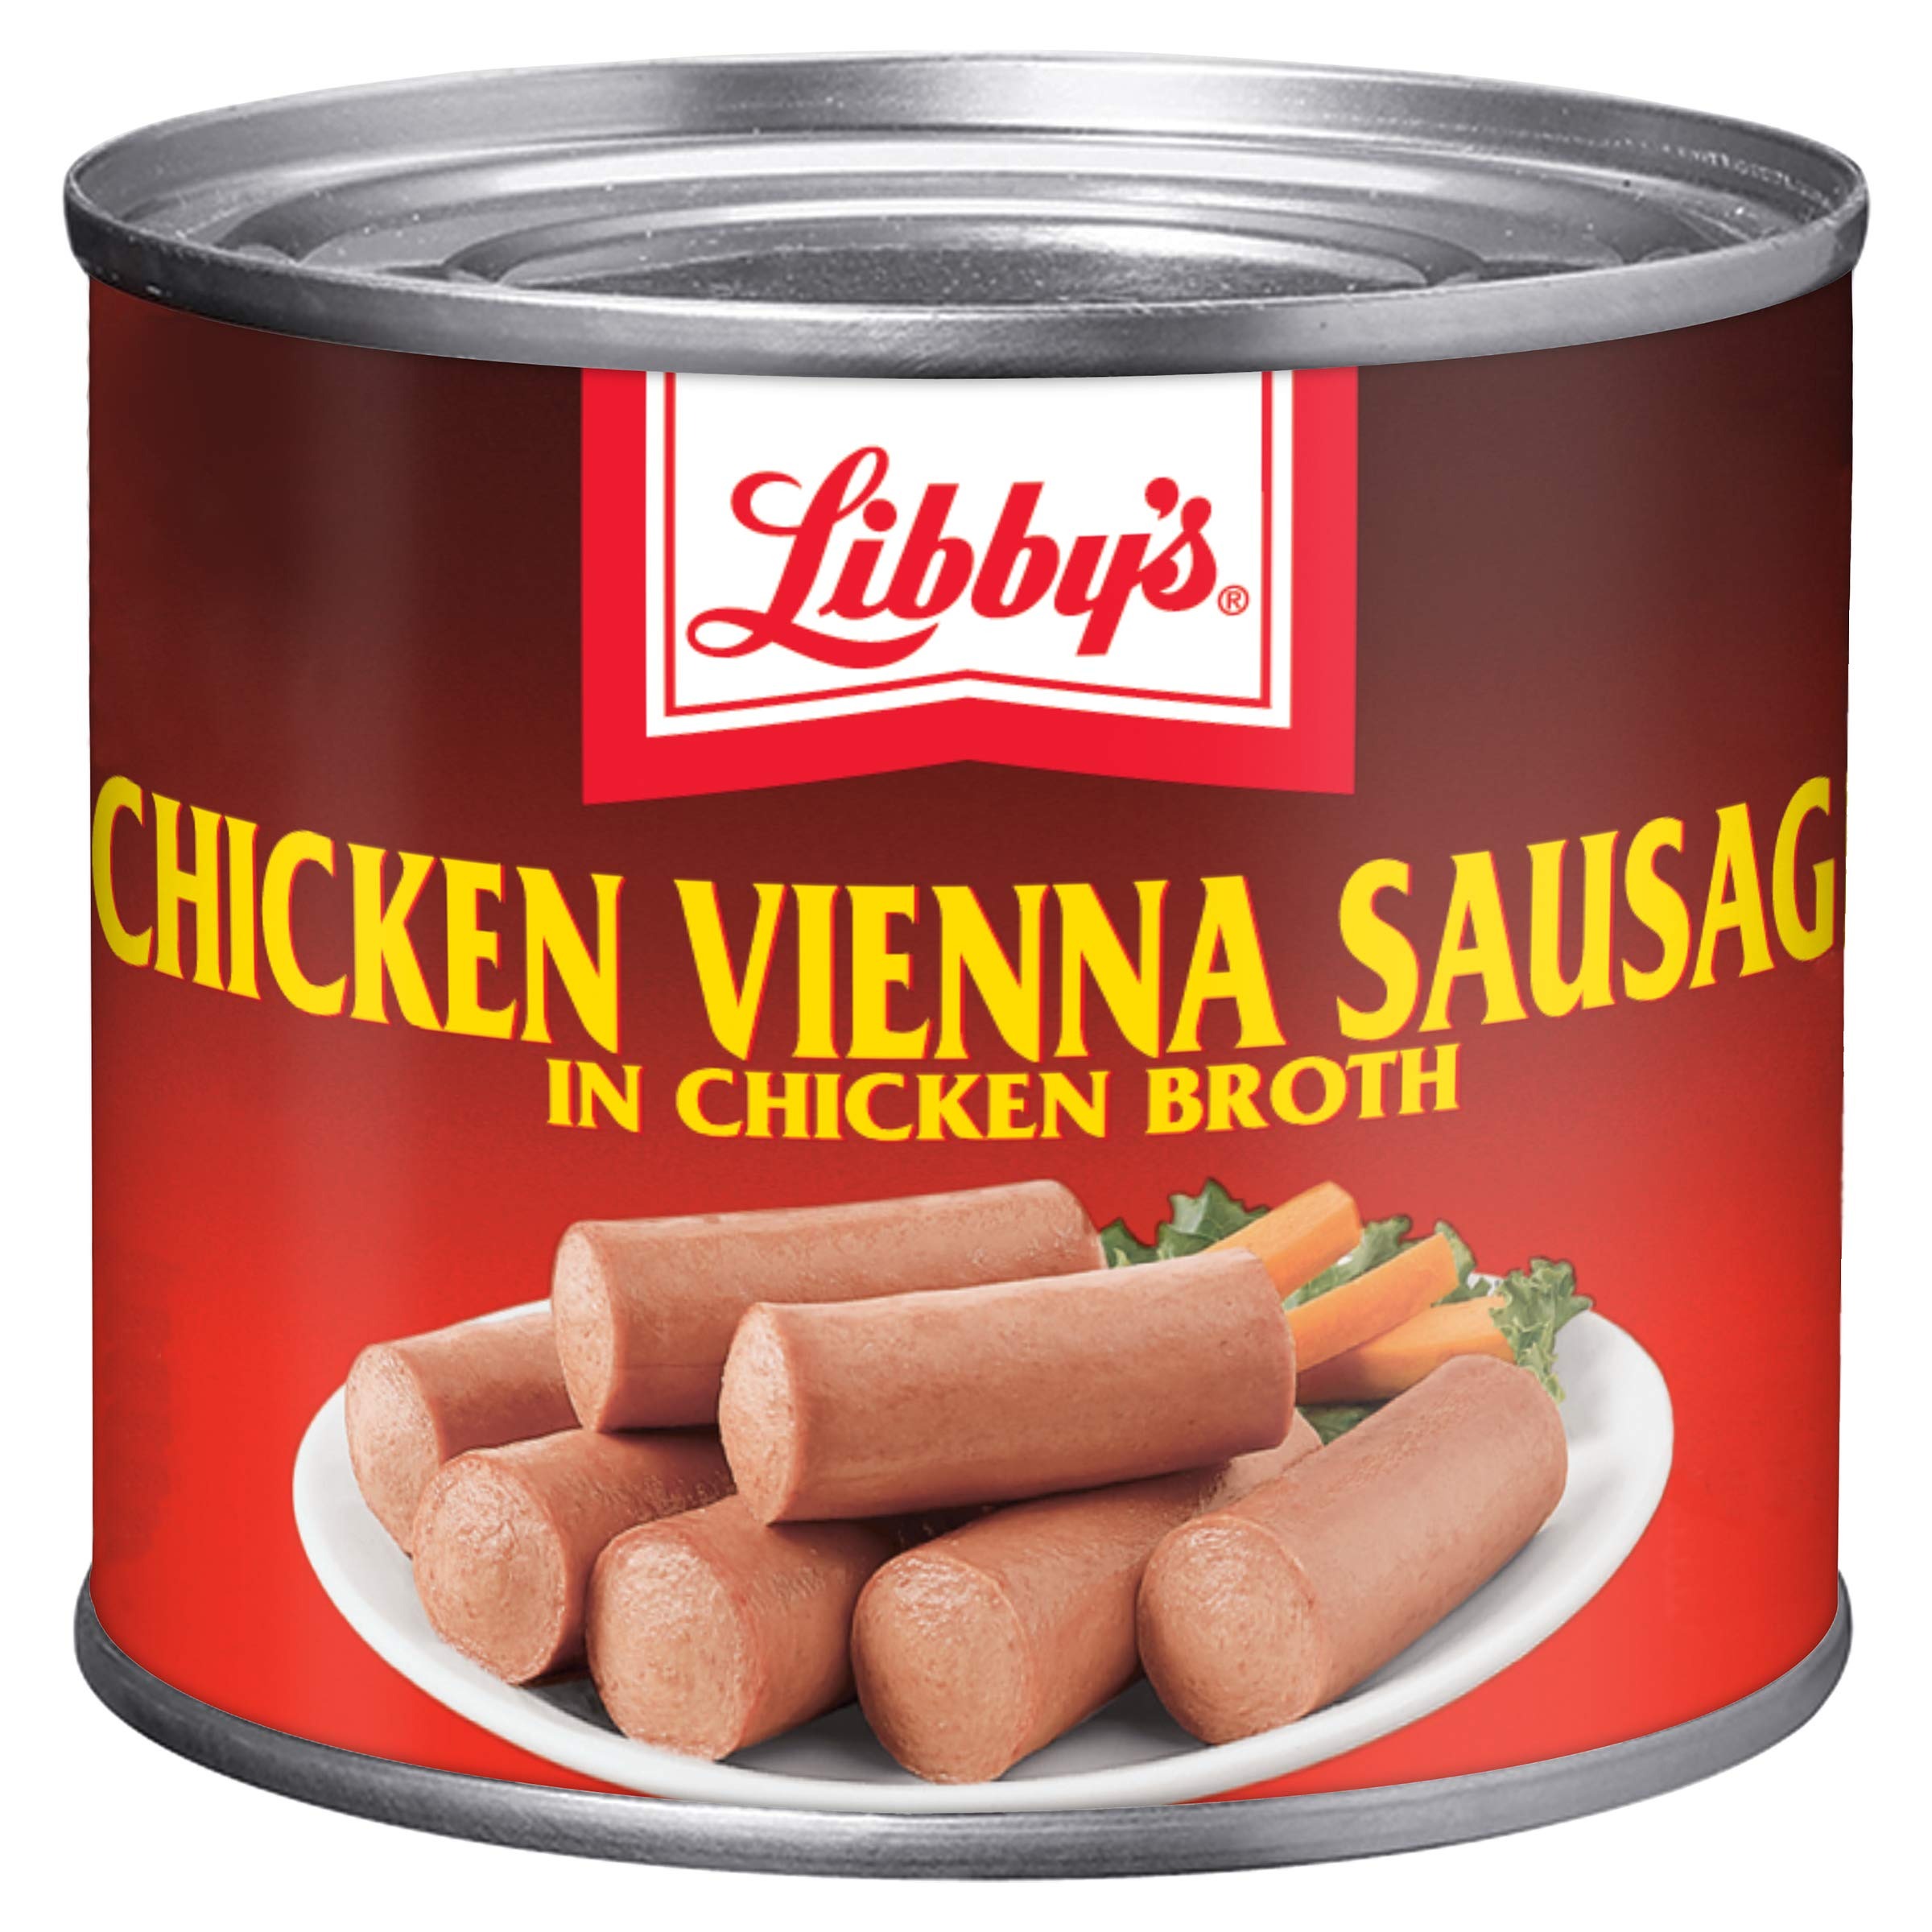
Item Name: Libby's Chicken Vienna Sausage in Chicken Broth, Canned Sausage, 4.6 OZ (Pack of 6)
Bullet Point 1: The information below is per-pack only
Bullet Point 2: Canned sausage is fully cooked and ready to eat for convenient snacking
Bullet Point 3: Delicately seasoned chicken sausage in chicken broth are easy to snack on for any occasion
Bullet Point 4: Eat this canned meat right from the can or add to your favorite recipes
Bullet Point 5: Ready to eat Vienna chicken sausages don't require cooking
Value: 27.6
Unit: Ounce

Price: 1